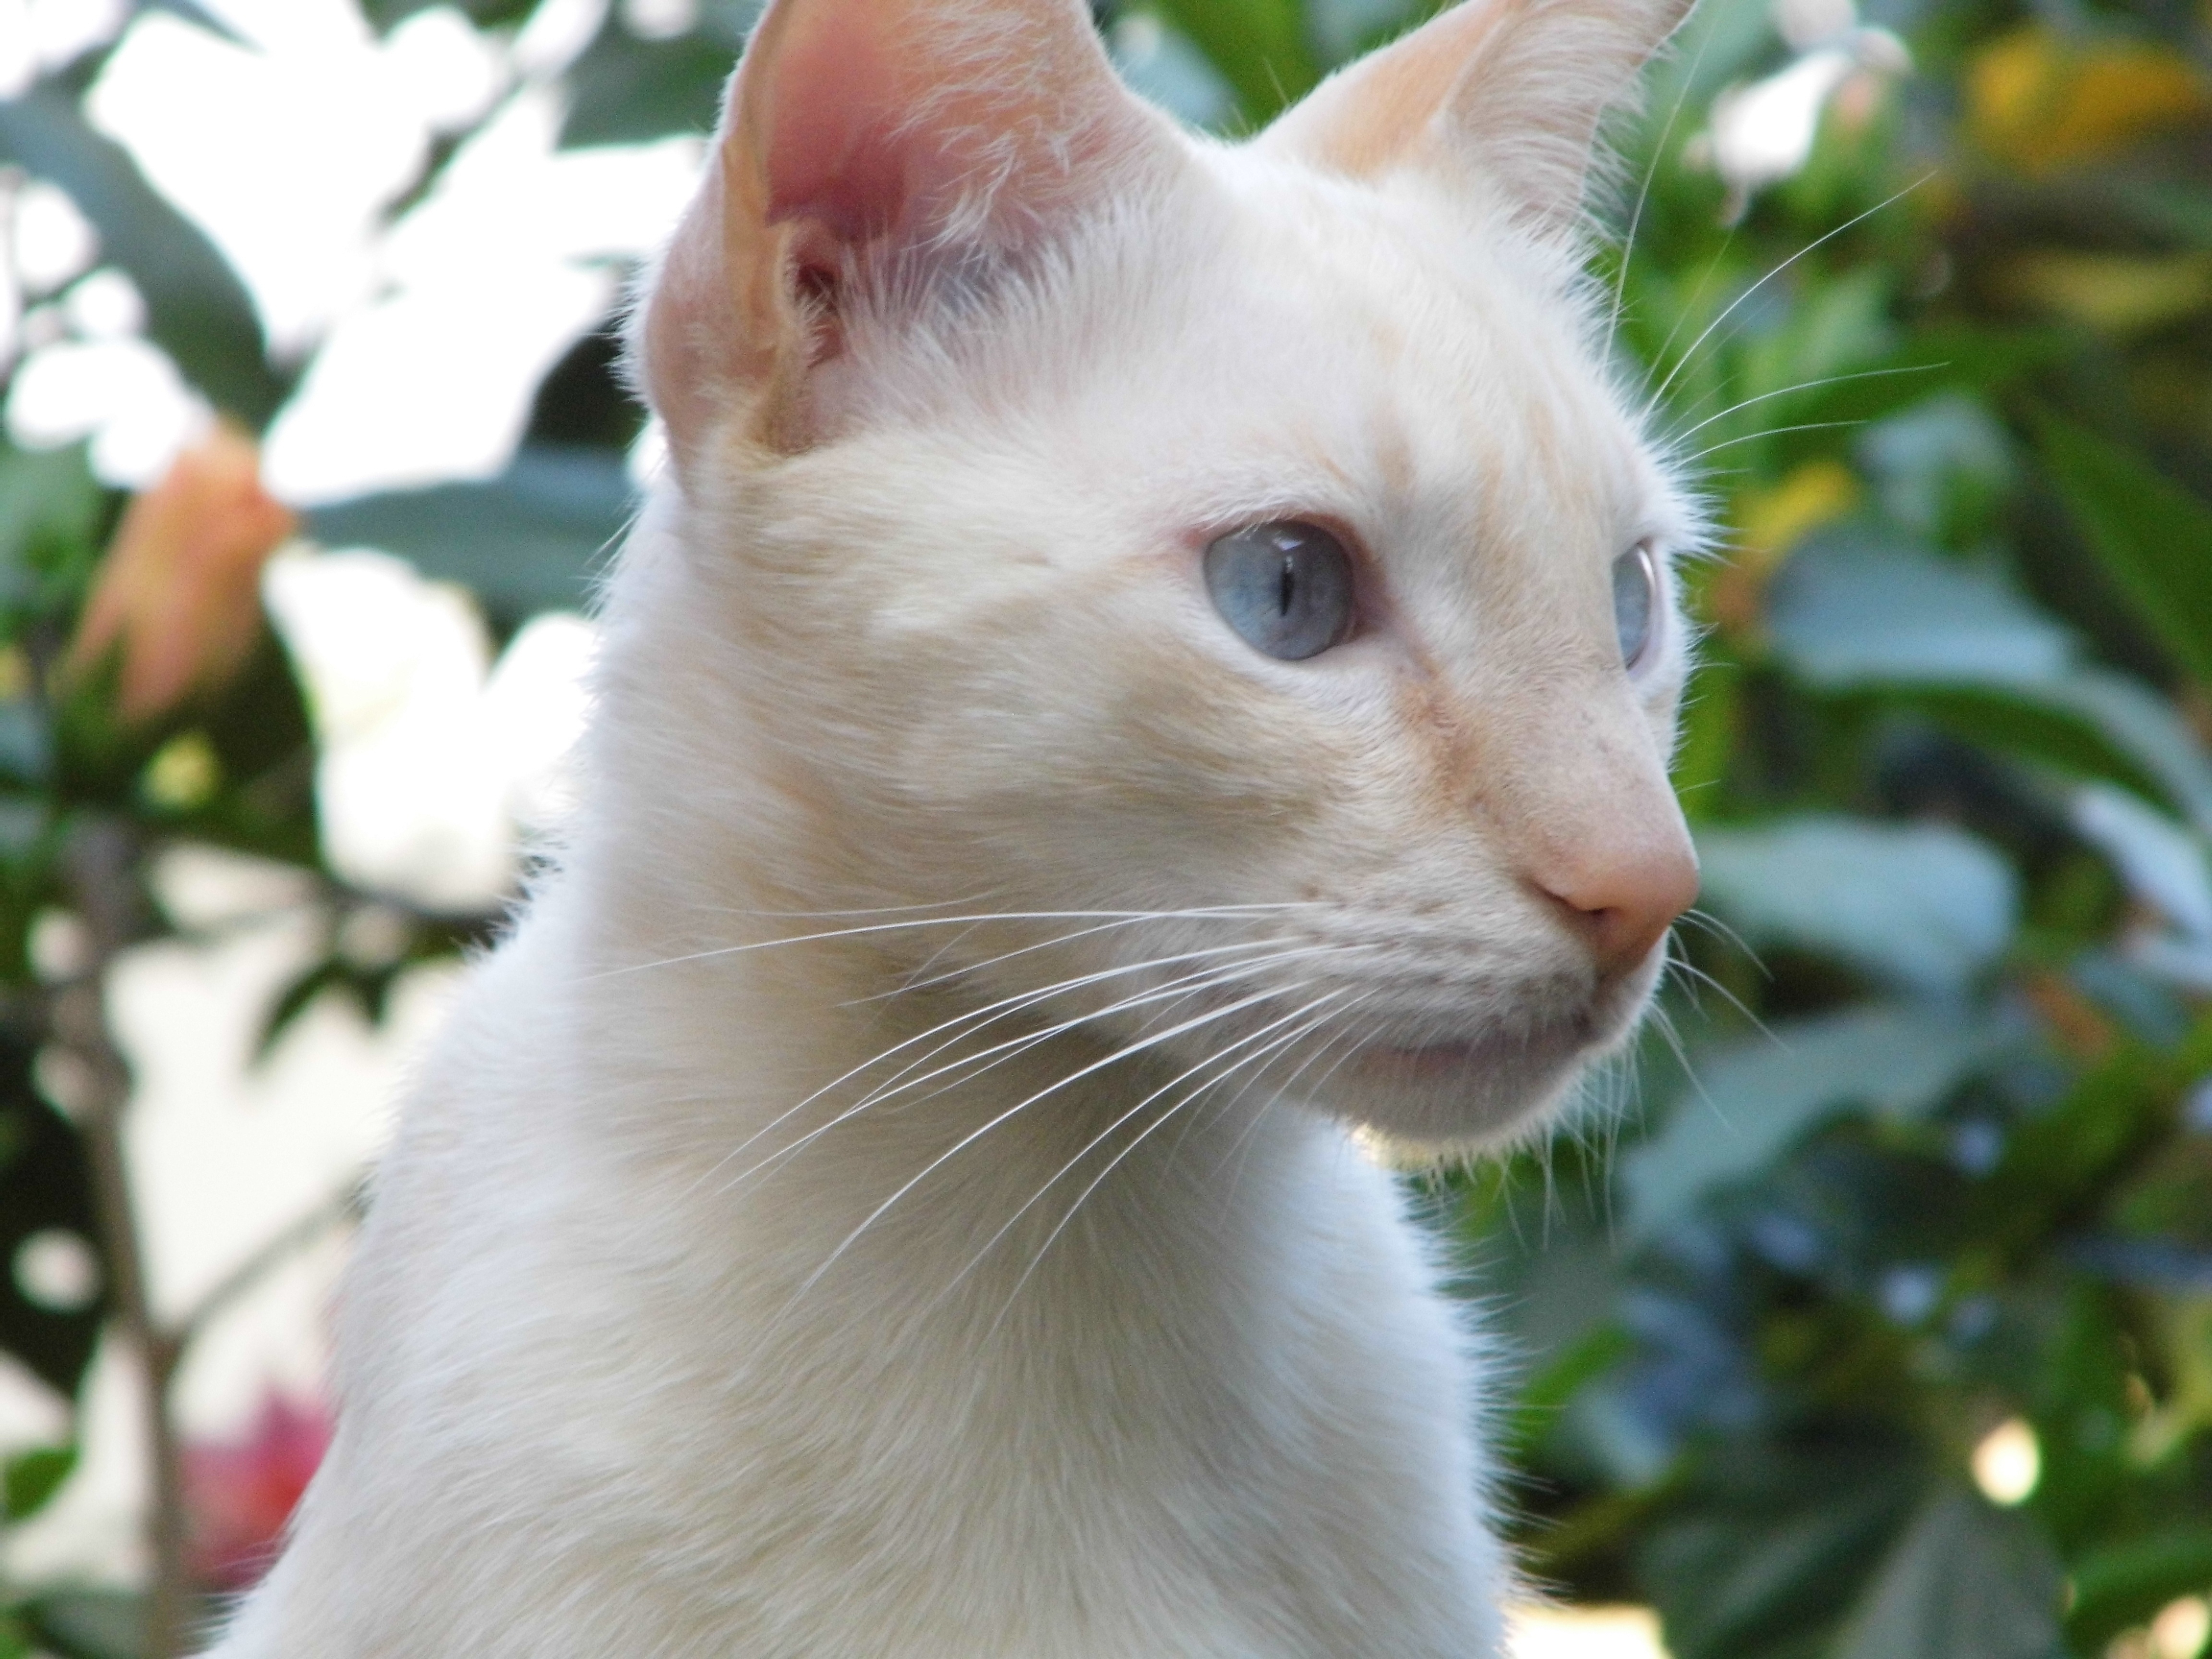
kitten, cat, feline, mammal, fauna, whiskers, vertebrate, siamese, pet s, balinese, burmilla, small to medium sized cats, cat like mammal, carnivoran, domestic short haired cat, tonkinese, khao manee